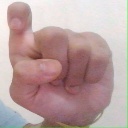
अक्षर: इ